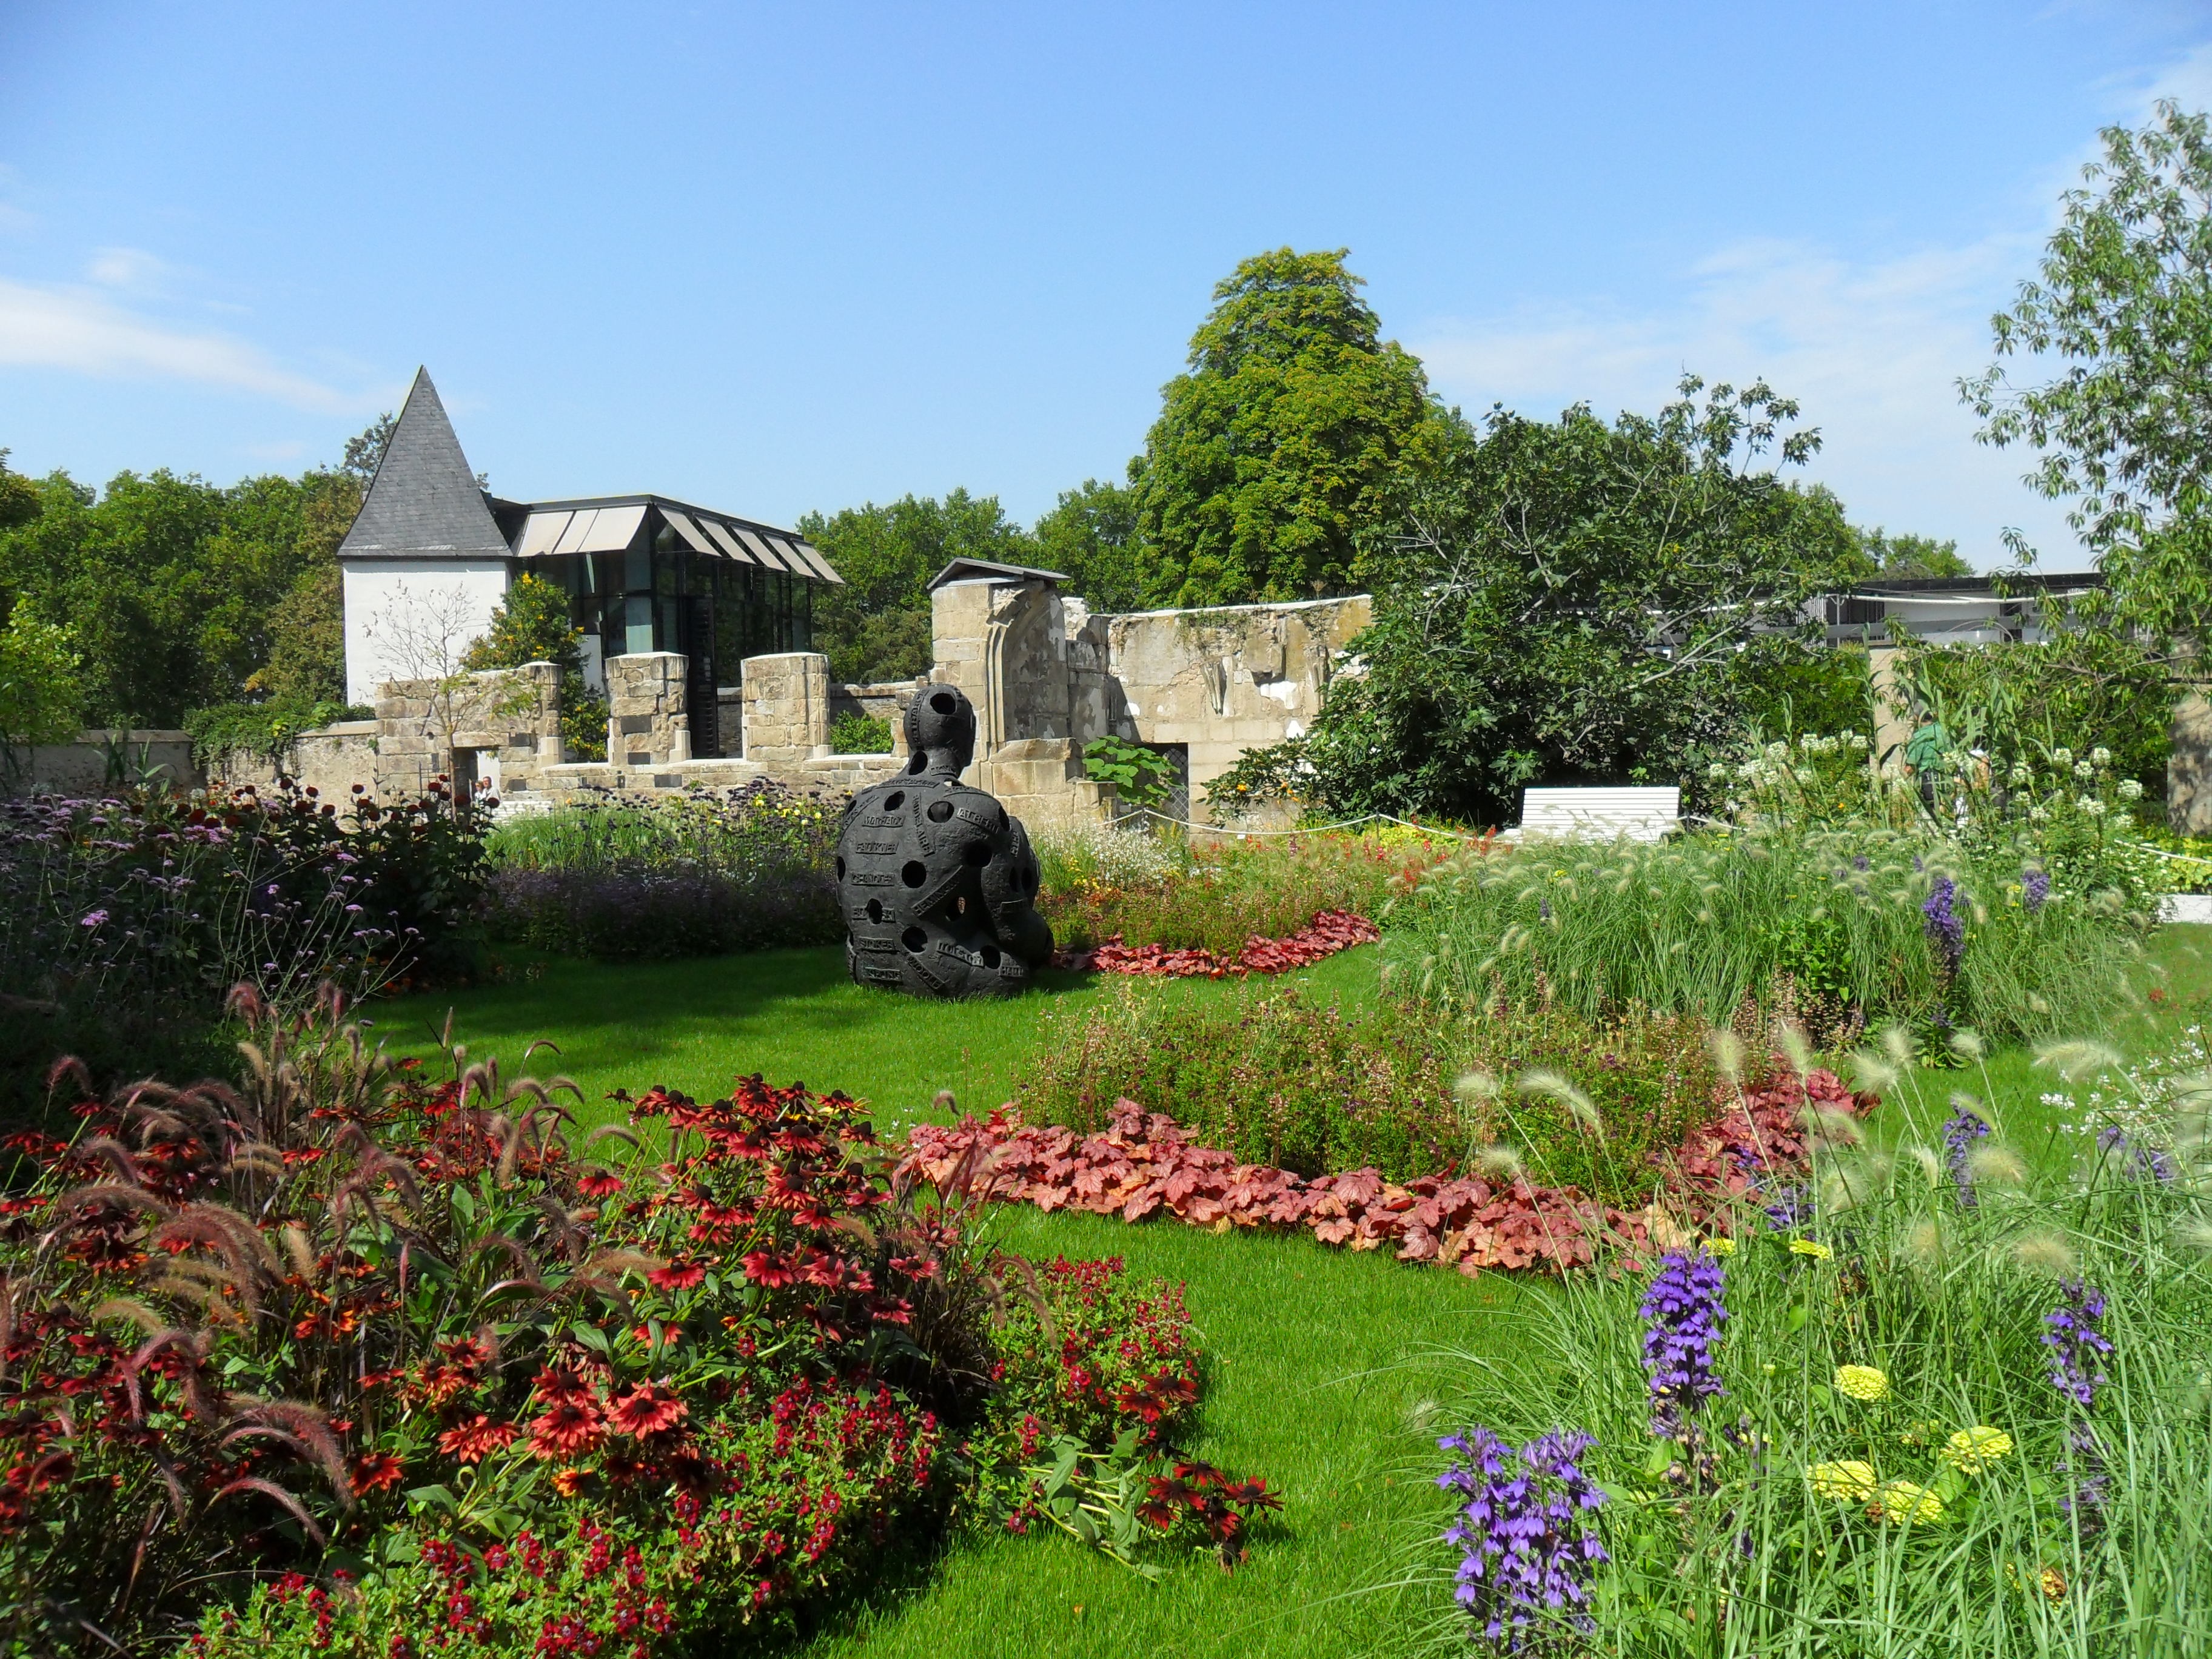
lawn, flower, cottage, property, garden, flowers, shrub, germany, estate, sachsen, koblenz, bl tenmeer, buga, german federal horticultural show, castor church, garden exhibition